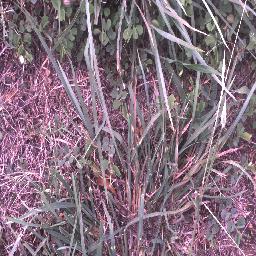
Label: negative